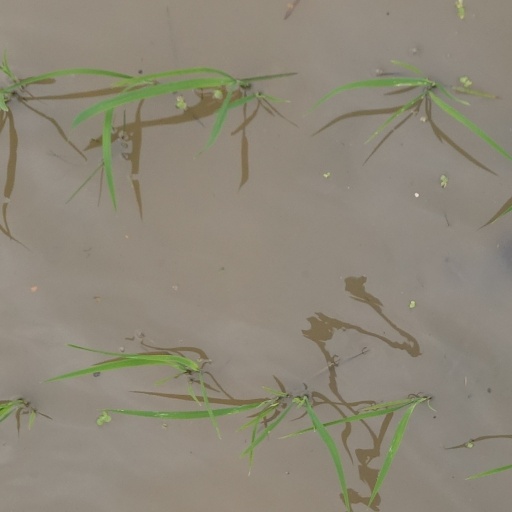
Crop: rice